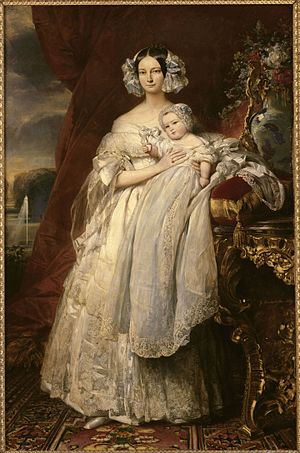
Helene af Mecklenburg-Schwerin / Biografi
Helene af Mecklenburg-Schwerin som fransk kronprinsesse med sin ældste søn Filip. Portræt af Franz Xaver Winterhalter fra 1839.
Hertuginde Helene til Mecklenburg var en tysk prinsesse af Mecklenburg-Schwerin, der var fransk kronprinsesse som ægtefælle til den franske tronfølger Ferdinand Filip af Orléans, ældste søn af den sidste franske konge Ludvig Filip.